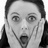
Emotion: surprise